The Secret of Johann Orth

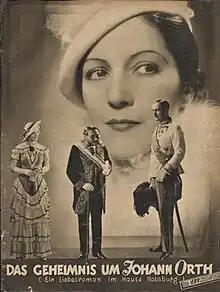

The Secret of Johann Orth (German: ) is a 1932 German historical drama film directed by Willi Wolff and starring Karl Ludwig Diehl, Ellen Richter and Paul Wegener. It was shot at the Johannisthal Studios in Berlin and on location in Austria. The film's sets were designed by the art director Hans Sohnle and Otto Erdmann.